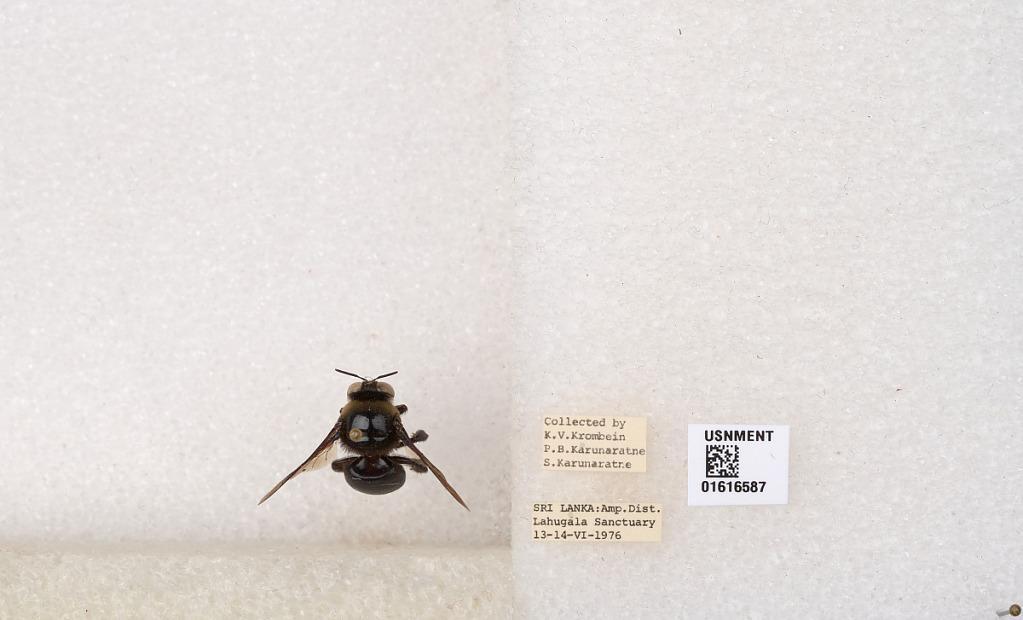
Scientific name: Xylocopa (Nodula) amethystina (Fabricius)
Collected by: K. Krombein, P. Karunaratne & S. Karunaratne
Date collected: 1976-6-13
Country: Sri Lanka
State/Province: Eastern
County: Ampara
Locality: Lahugala Sanctuary
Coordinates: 6.88339, 81.7331